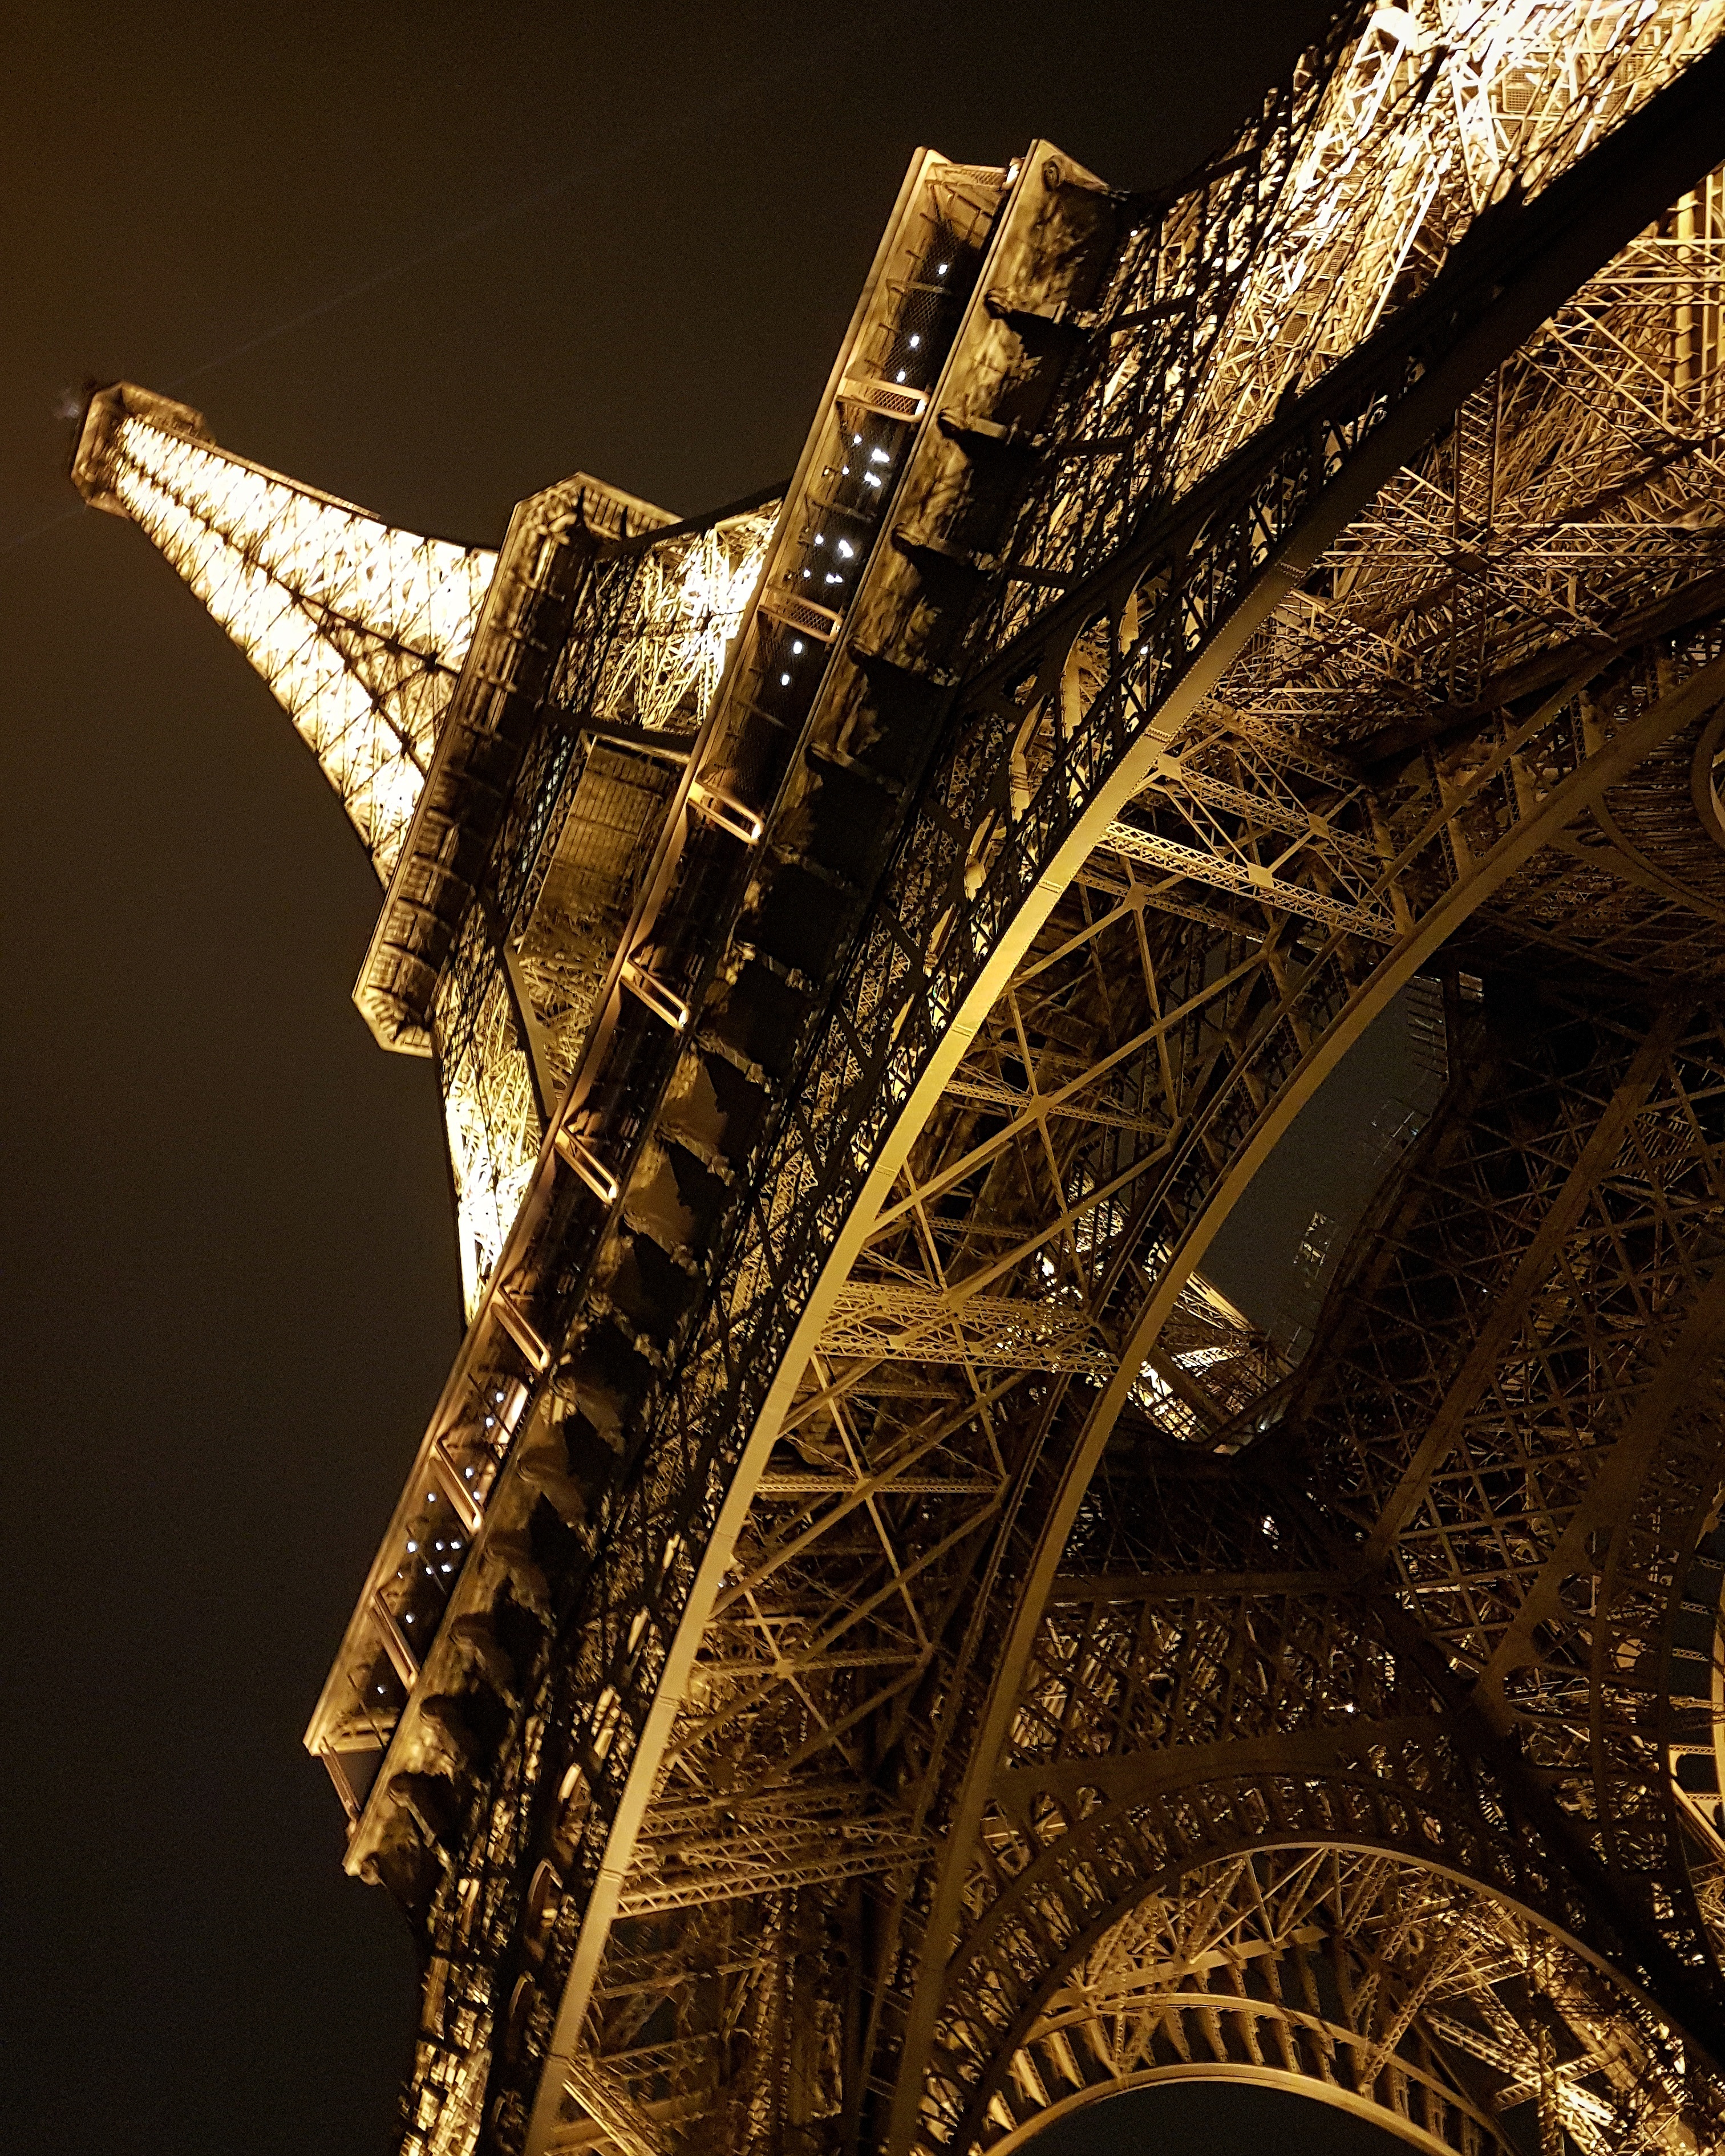
night, sculpture, temple, galleon, amusement ride, ancient history